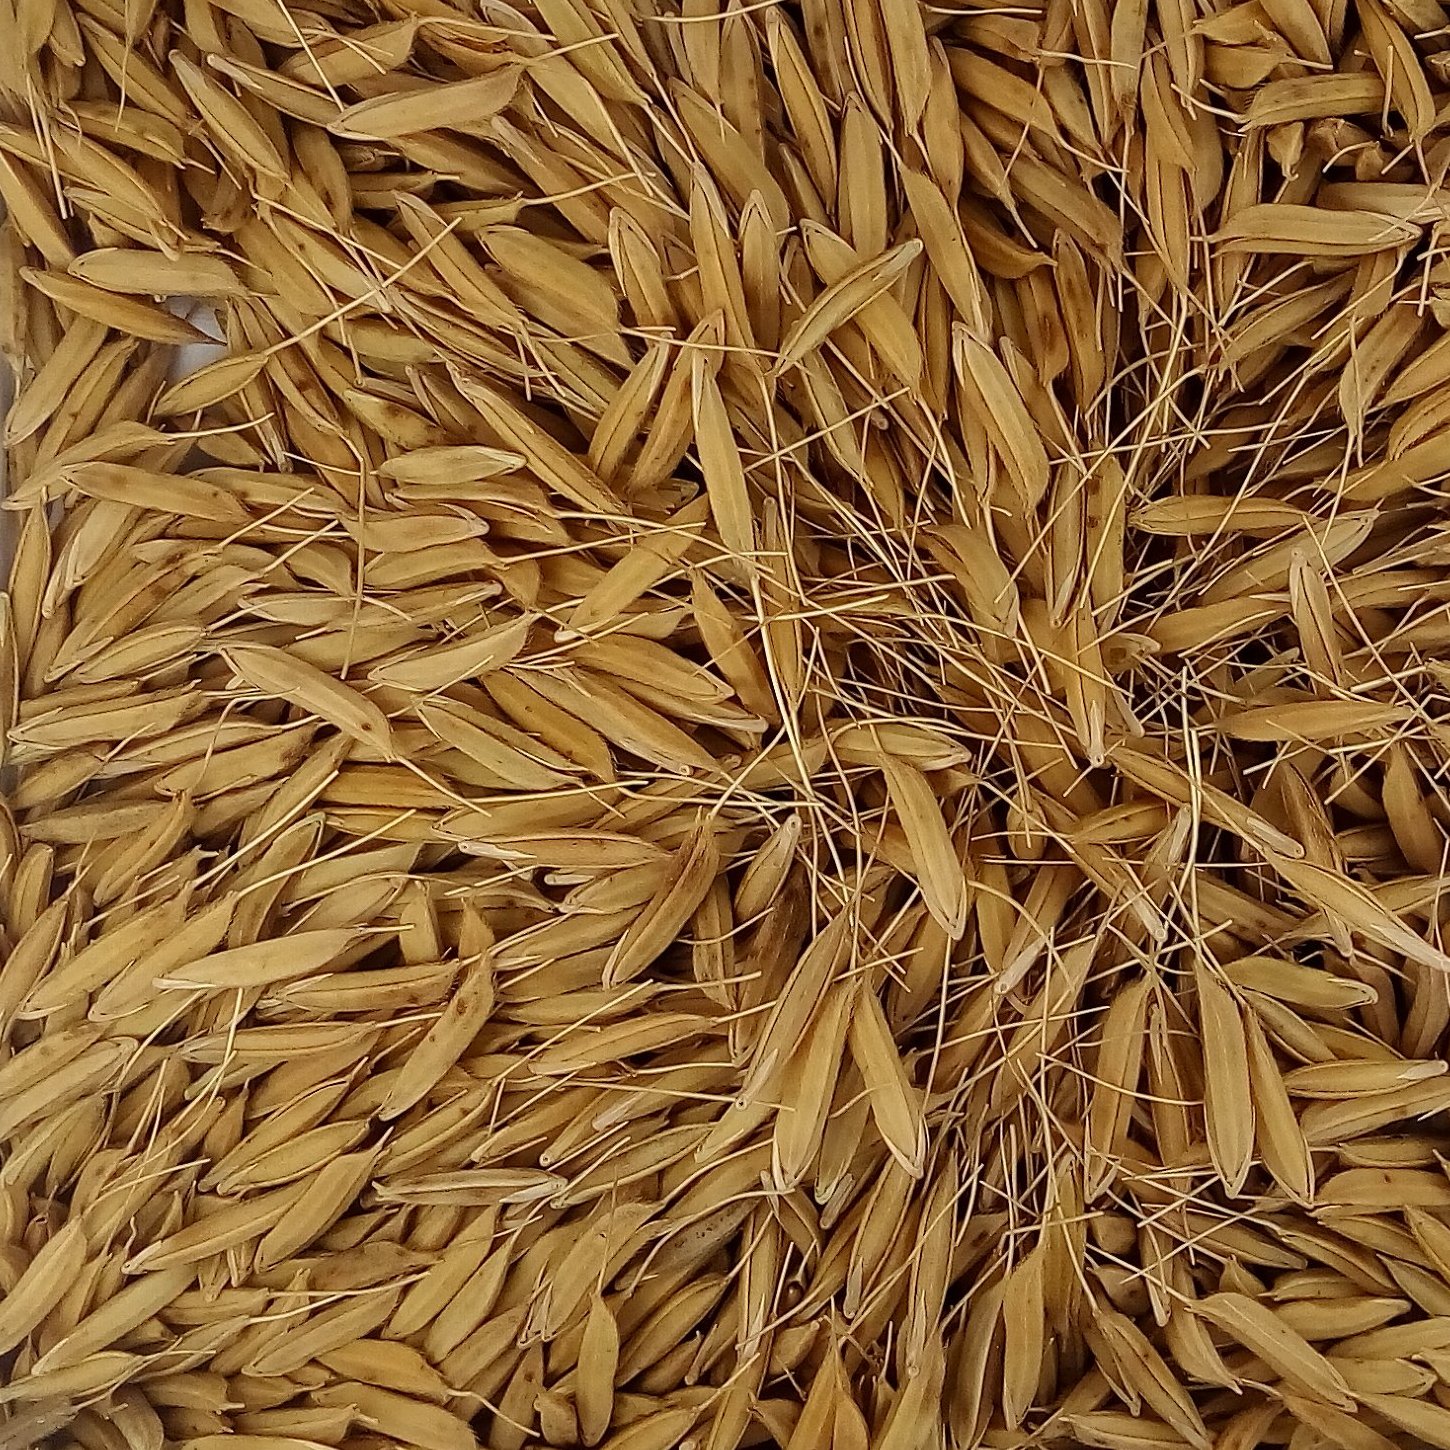
Rice seed variety: PB_6